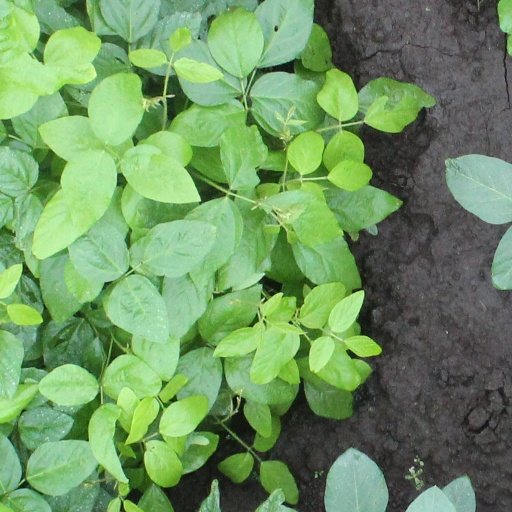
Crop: soybean